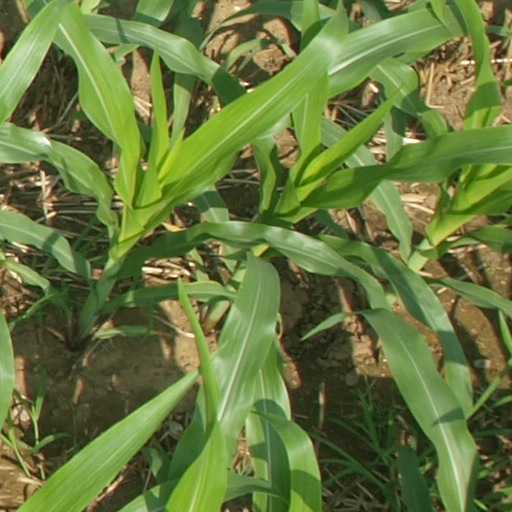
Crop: maize; corn